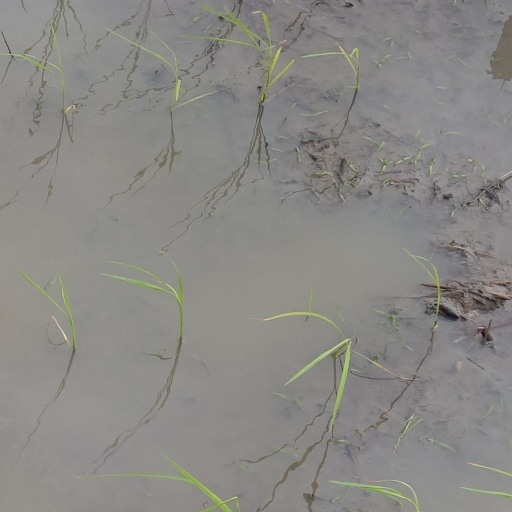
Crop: rice